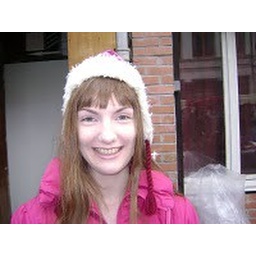
Me wearing a hat I bought at the famous Wazemmes market in Lille